George Pickett

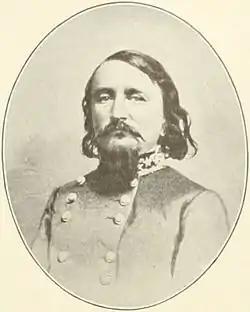
Confederate Major General George E. Pickett

Pickett made a colorful general. He rode a sleek black charger named "Old Black", and wore a small blue kepi-style cap, with buffed gloves over the sleeves of an immaculately tailored uniform that had a double row of gold buttons on the coat, and shiny gold spurs on his highly polished boots. He held an elegant riding crop whether mounted or walking. His moustache drooped gracefully beyond the corners of his mouth and then turned upward at the ends. His hair was the talk of the Army: "long ringlets flowed loosely over his shoulders, trimmed and highly perfumed, his beard likewise was curling and giving up the scent of Araby."